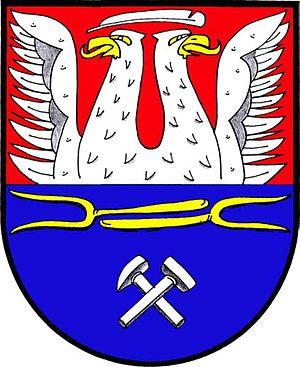
Malé Březno est une commune du district de Most, dans la région d'Ústí nad Labem, en Tchéquie. Sa population s'élevait à 217 habitants en 2018.